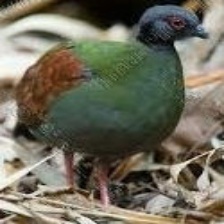
Species: CRESTED WOOD PARTRIDGE
Scientific name: ROLLULUS ROULOUL
ImageNet parent category: partridge